Berit Stensønes

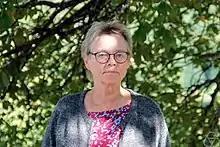
Stensønes at Oberwolfach, 2018

Berit Stensønes (19 February 1956 – 5 June 2022) was a Norwegian mathematician specializing in complex analysis and complex dynamics and known for her work on several complex variables. She was a professor of mathematical sciences at the Norwegian University of Science and Technology (NTNU), and a professor emerita at the University of Michigan.